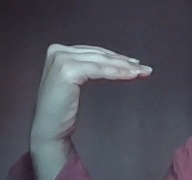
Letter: haa